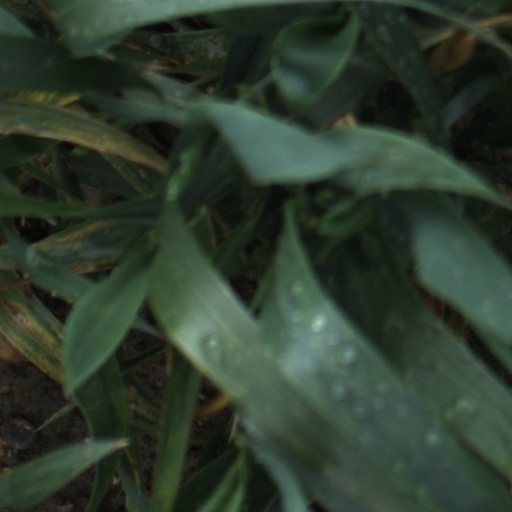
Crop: wheat